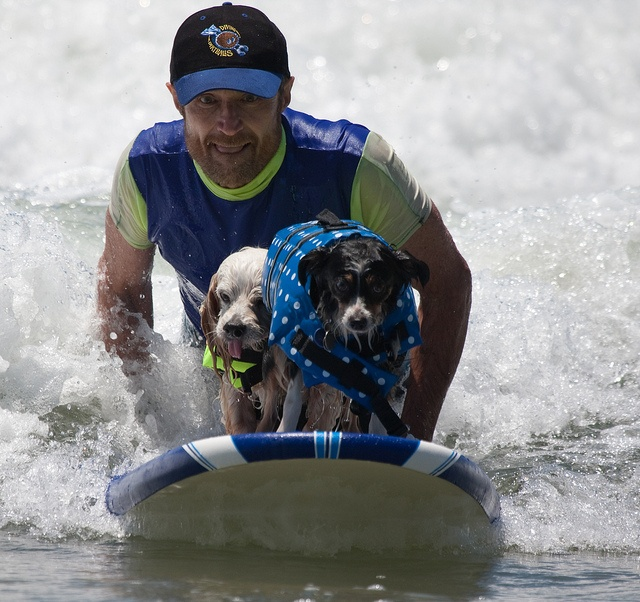
A man riding on the back of a white surfboard with two small dogs.
A male surfer rides waves with two dogs on a surfboard.
These dogs don't look all that happy to be surfing.
A man and two dogs riding a surf board.
A man riding a surf board with two dogs.